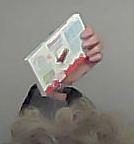
Product: kinder_chocolate